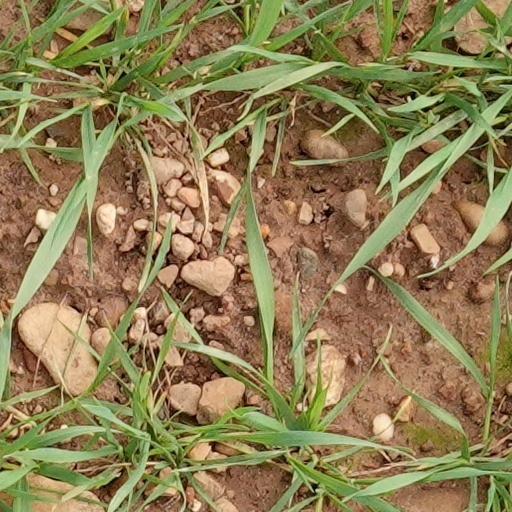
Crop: wheat